Nikolai Bukharin

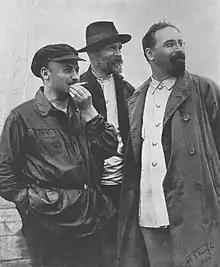
Old Bolsheviks: Nikolai Bukharin, the editor of Pravda and Projector. Ivan Skvortsov-Stepanov, the First People's Commissar (Minister) for Finance. Lev Karakhan, Deputy People's Commissar (Deputy Minister) for Foreign Affairs, the first Soviet Ambassador to China

Bukharin attempted to gain support from earlier foes including Kamenev and Zinoviev who had fallen from power and held mid-level positions within the Communist party. The details of his meeting with Kamenev, to whom he confided that Stalin was "Genghis Khan" and changed policies to get rid of rivals, were leaked by the Trotskyist press and subjected him to accusations of factionalism. Jules Humbert-Droz, a former ally and friend of Bukharin, wrote that in spring 1929, Bukharin told him that he had made contact with the “Zinoviev-Kamenev faction”, and that they were planning to use individual terror (assassination) to get rid of Stalin. Eventually, Bukharin lost his position in the Comintern and the editorship of "Pravda" in April 1929, and he was expelled from the Politburo on 17 November of that year.